Furuhjelm family

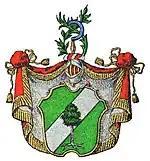
Ancestral coat of arms of Furuhjelm family

The Furuhjelm family is a Swedish and Finnish noble family from Stockholm. The earliest reference dates back to 16th century, with merchant Olof Naucler being the oldest of known ancestors. The family is thought to be of German origin. The surname Furuhjelm originated in 1776. The coat of arms was registered at Finland's Riddarhus ("House of Nobility") in 1818.